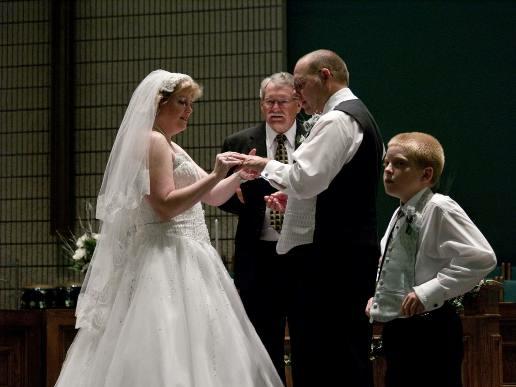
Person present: Yes